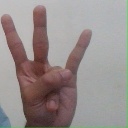
अक्षर: क्ष